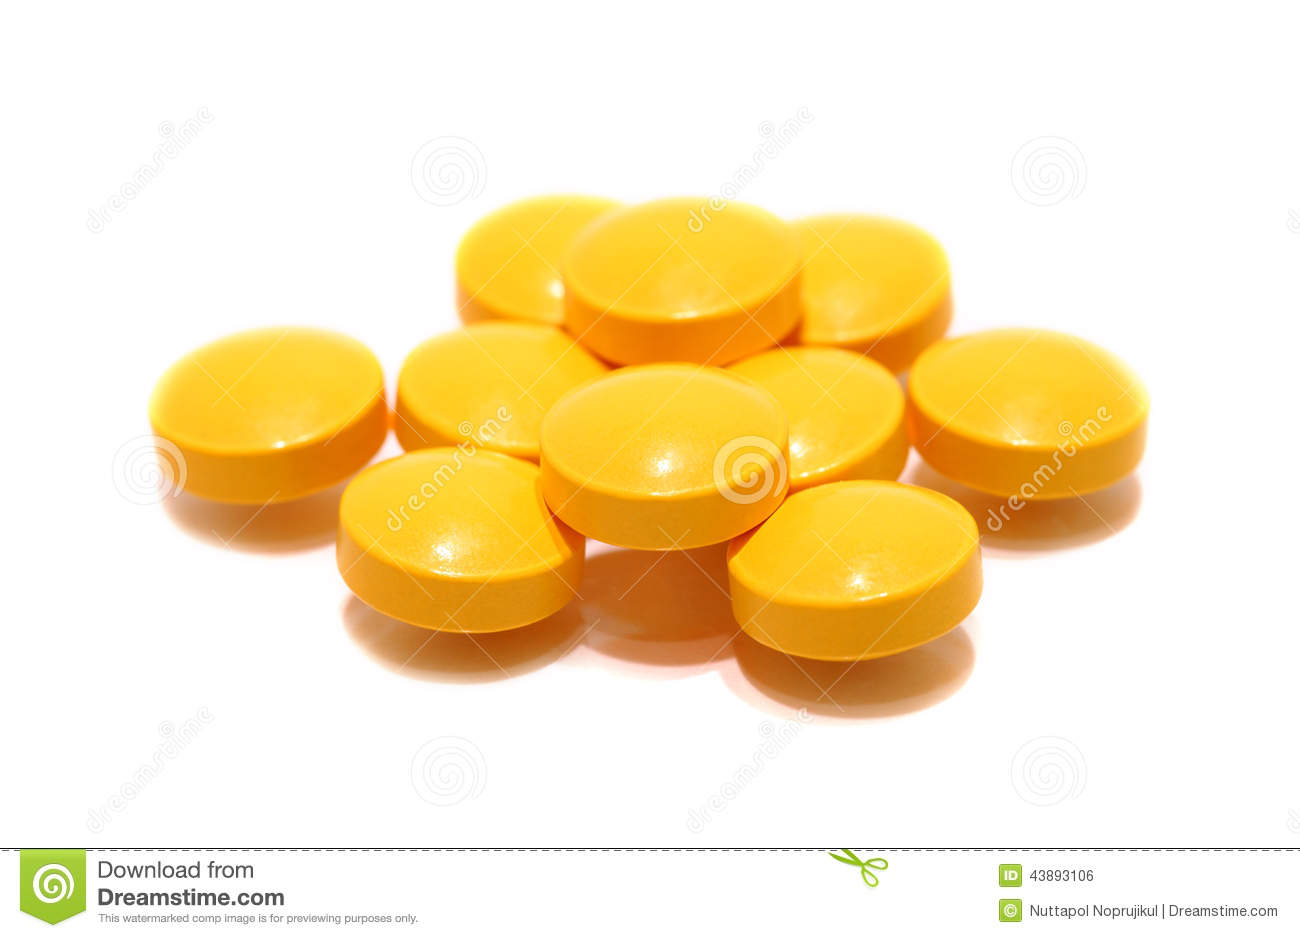
Label: plastic